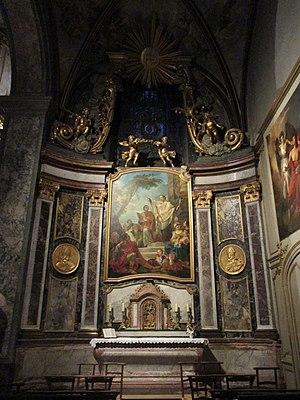
Ferréol et Ferjeux Besançon , église sainte Jean de Besançon
Saint Ferréol et saint Ferjeux de Besançon sont les deux saints patrons de Besançon, fêtés le 16 juin. Ils sont, selon l'Histoire des Francs de l’évêque historien Grégoire de Tours du VIᵉ siècle, deux frères prêtre et diacre, considérés comme les deux fondateurs de la première Église de Besançon, et premiers évangélisateurs de la région séquane dans la gaule romaine du IIIᵉ siècle. La Basilique Saint-Ferjeux de Besançon construite au XIXᵉ siècle sur l'emplacement de leur grotte, en architecture éclectique romano-byzantine-franc-comtoise, leur est dédiée.